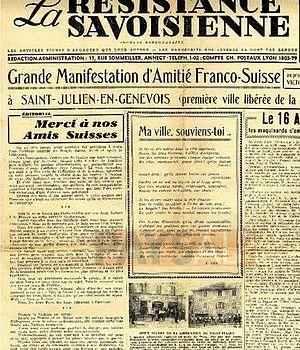
Journal La Résistance savoisienne, Annecy, prédécesseur de l'Essor savoyard.
L'Essor savoyard est un hebdomadaire régional appartenant au groupe de presse Le Messager, lui-même possédé par le groupe belge Rossel. Chaque semaine, il couvre l'actualité locale annecienne, aixoise et chambérienne à travers la politique, l'urbanisme, la mobilité ou encore les faits-divers.